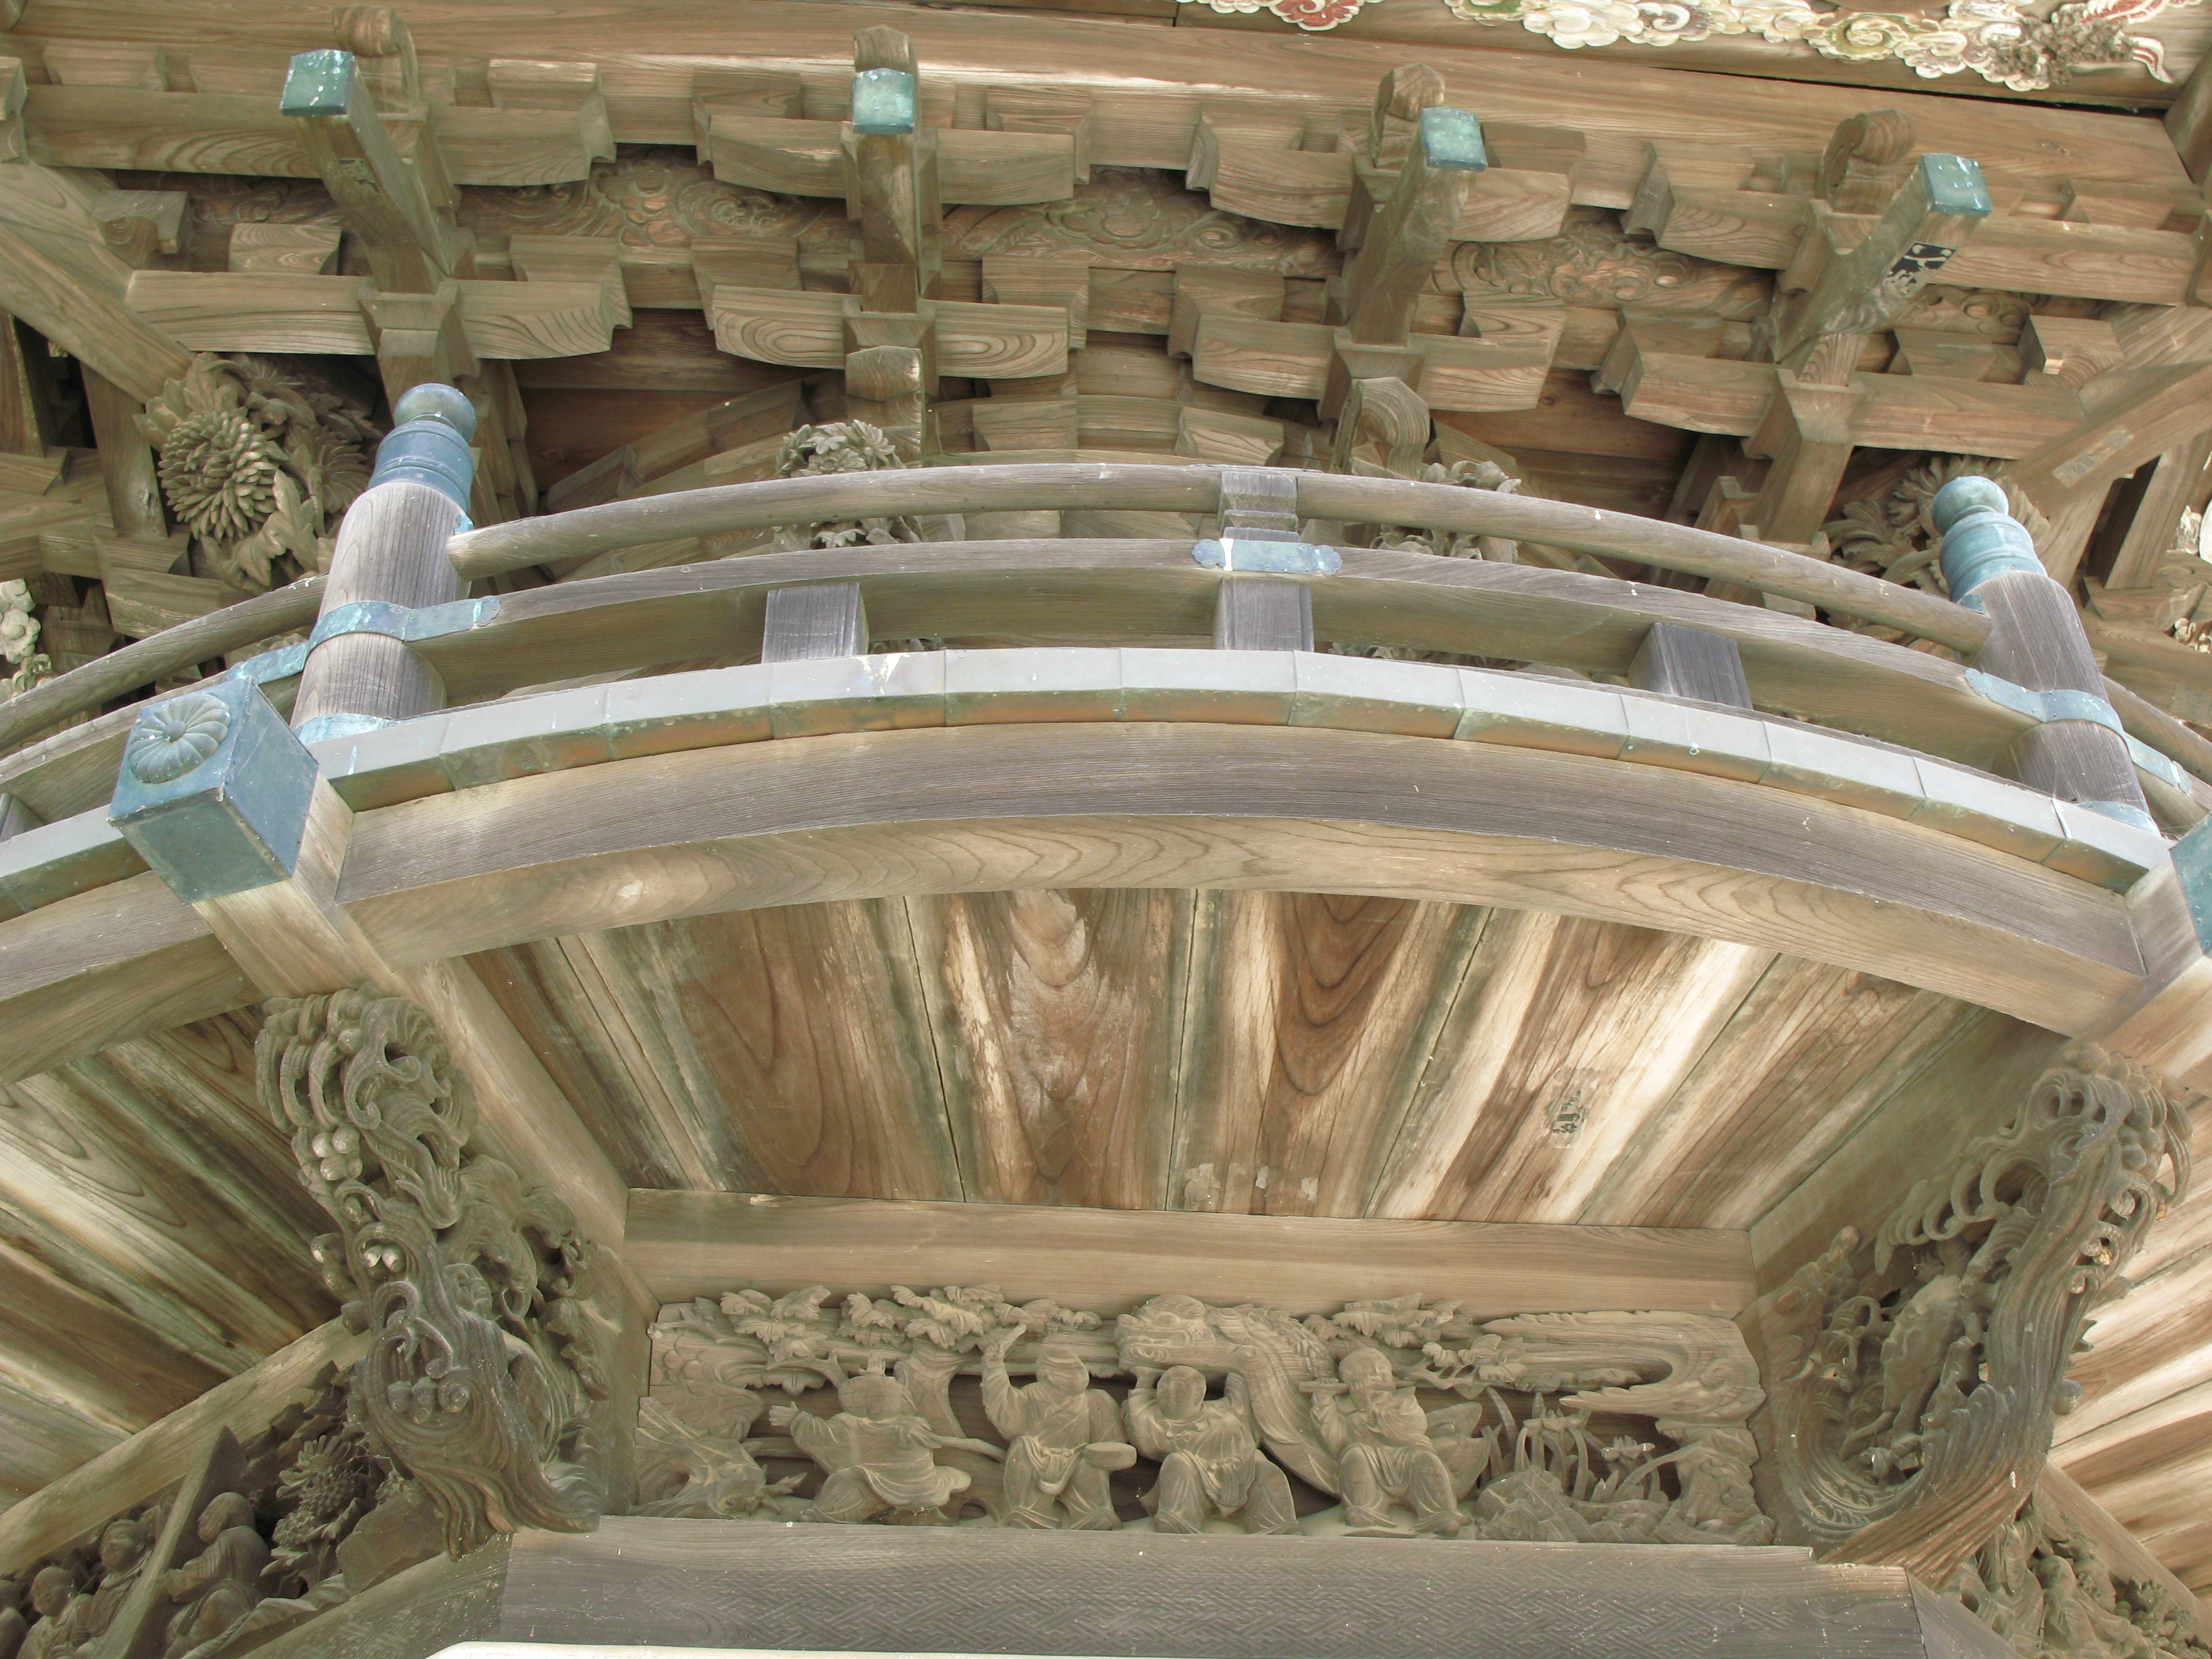
architecture, structure, bell, arch, ceiling, column, high, tower, temple, hires, dome, hi, res, g7, stone carving